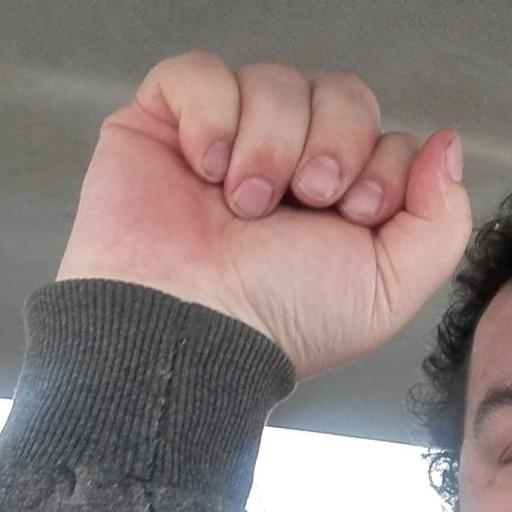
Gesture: fist